Panathinaikos F.C.

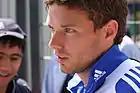
Marcus Berg

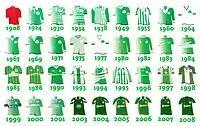
Panathinaikos FC shirt history

On 22 April 2008, and under pressure from the fan base, main shareholder Giannis Vardinogiannis gave a press conference in which he announced the decision of his family to reduce their share in the club to 50%—after 30 years of full ownership—through an €80 million increase of the company's capital stock. After the negotiations and the share capital increase, the Vardinogiannis family would hold 56% of the club, the amateur Club 10% and the other shareholders 34% (with main investors Andreas Vgenopoulos, Pavlos Giannakopoulos, Adamantios Polemis and Nikos Pateras). Nikos Pateras was selected to be the new president of the club.